Imidazolate

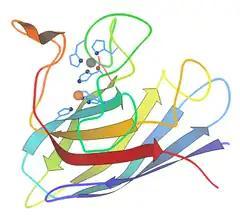
In the human SOD1 enzyme (N-terminus = blue, C-terminus = red), the copper (orange sphere) and zinc (grey one) are bridged by imidazolate.

Imidazolate is a common bridging ligand in coordination chemistry. In the zeolitic imidazolate frameworks, the metals are interconnected via imidazolates. In the enzyme superoxide dismutase, imidazolate links copper and zinc centers.